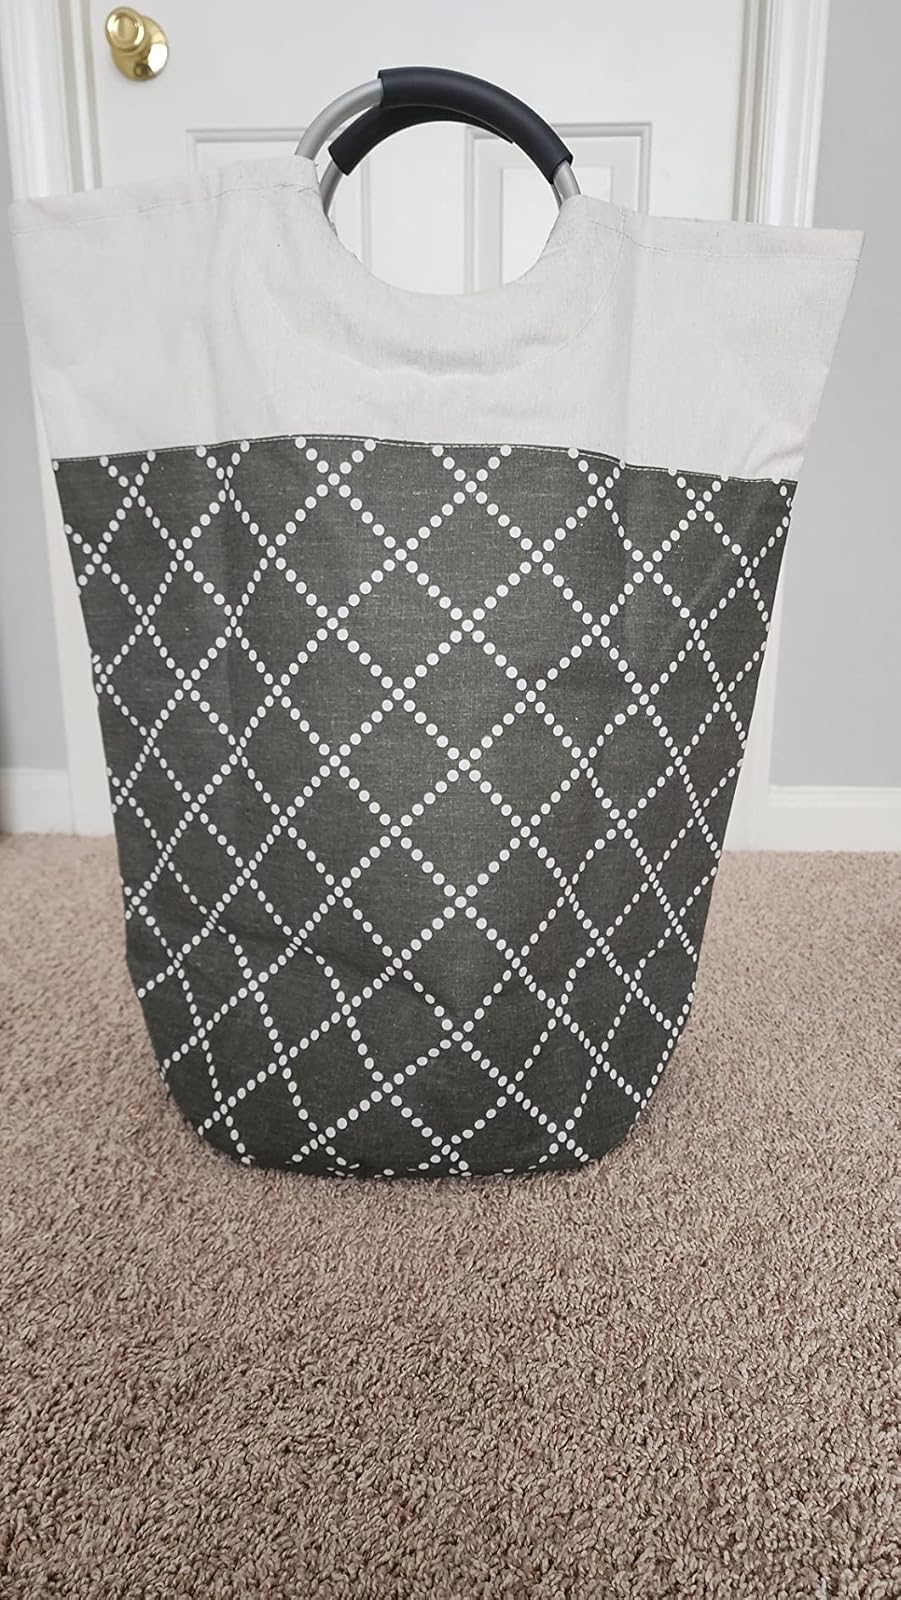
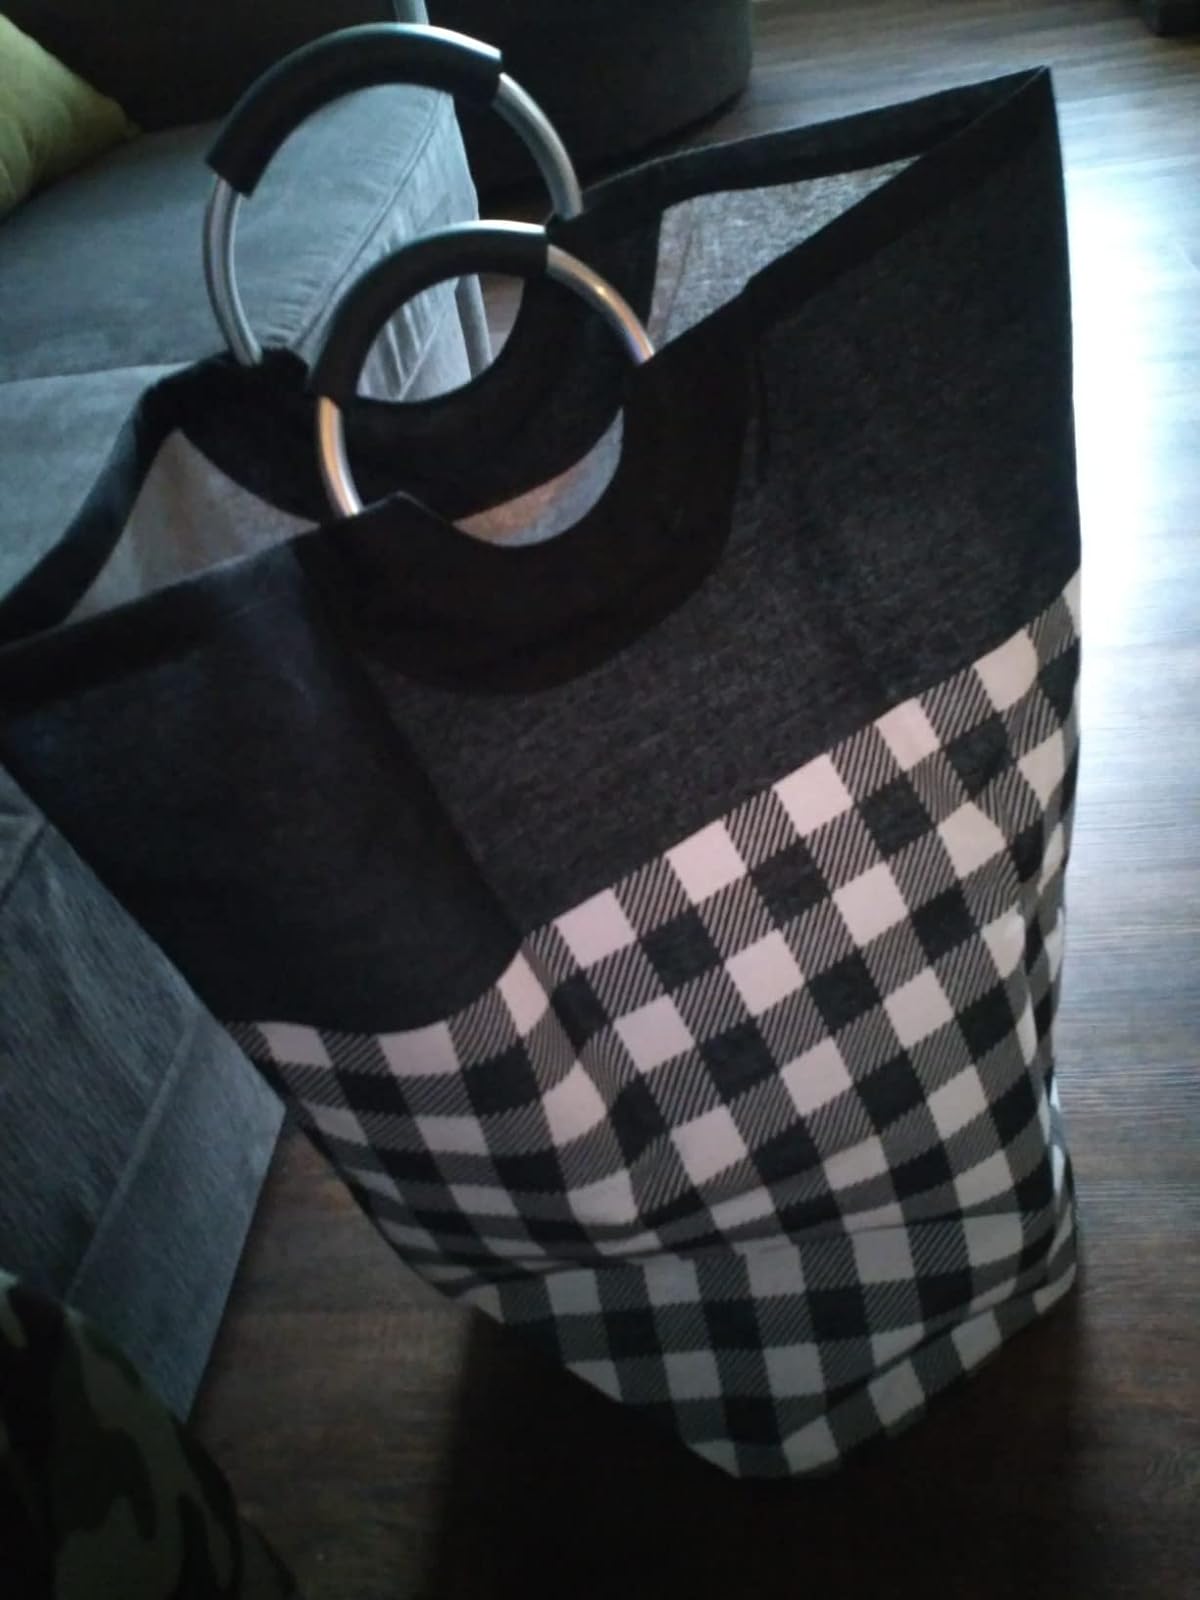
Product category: items_hamper
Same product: no